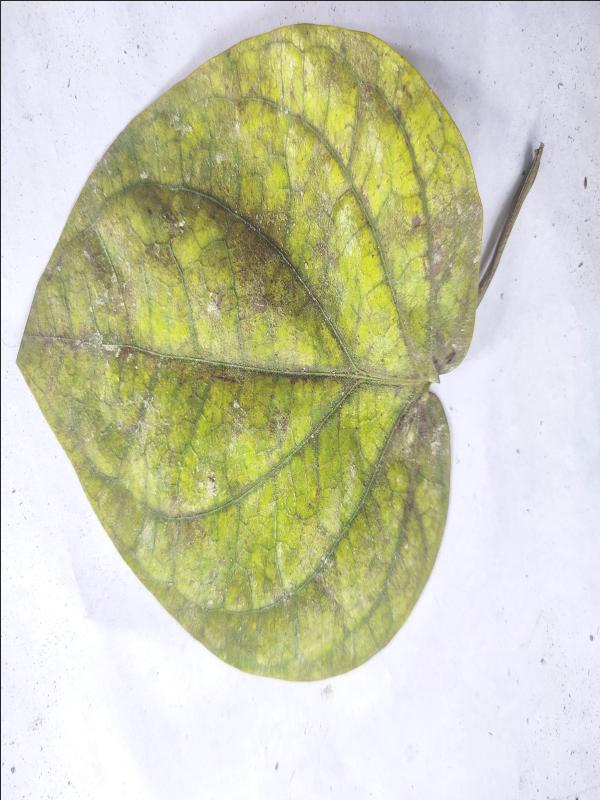
Label: Dried_Leaf